Gowk stane

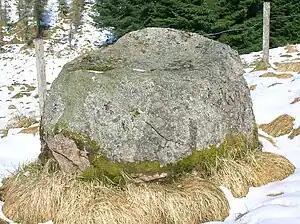
The gowk stane at Laigh Overmuir

The name gowk stane has been applied to certain standing stones and glacial erratics in Scotland, often found in prominent geographical situations. Other spelling variants, such as gowke, gouk, gouke, goilk, goik, gok, goke, gook are found.